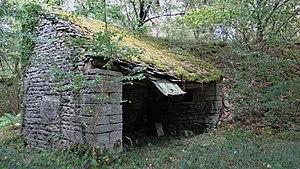
Abri de carrier dans les bois d'Annoux, route de Thizy
Annoux est une petite commune française rurale située dans le département de l'Yonne en région Bourgogne-Franche-Comté, au sommet d'un plateau, entourée de champs, eux-mêmes entourés de forêts. Annoux fait partie de la communauté de communes du Serein.